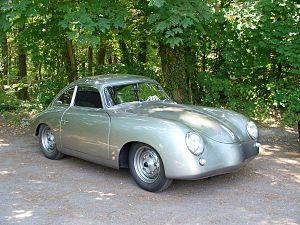
La Porsche 356 fut la troisième voiture de la marque allemande Porsche. Conçue par Ferry Porsche sur les bases mécaniques de la Volkswagen Coccinelle et dessinée par Erwin Komenda, elle sera produite en série de 1948 à 1965.